Taiwanese resistance to Japanese colonialism

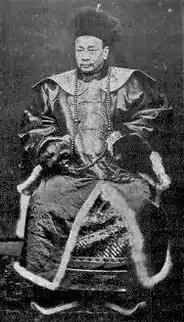
Tang Jingsong

Tang Jingsong (traditional Chinese: 唐景崧; simplified Chinese: 唐景嵩; pinyin: "Táng Jǐngsōng") (1841–1903) was a Chinese statesman and general who convinced the Black Flag Army leader Liu Yongfu to serve China in Tonkin, and although he ultimately failed he was also widely praised for his actions in the Siege of Tuyên Quang (November 1884–March 1885).